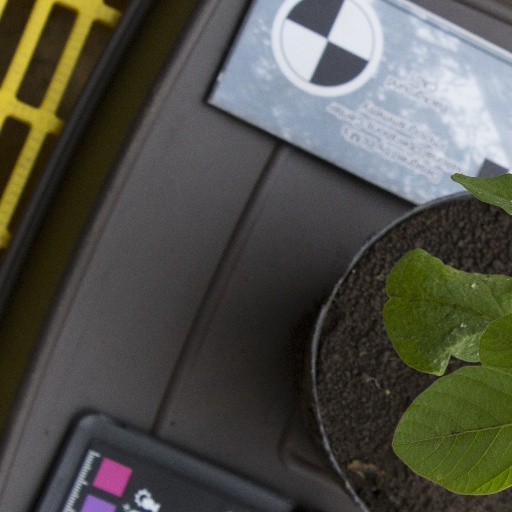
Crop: soybean